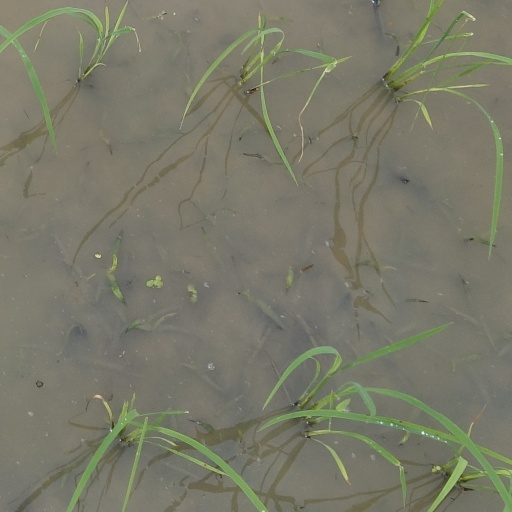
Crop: rice